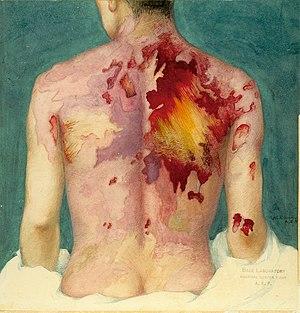
Peinture faite à l'Hôpital central de Vichy, représentant une brûlure au dos du soldat américain Jacob Leifer (16th Infantry. Art) par le gaz moutarde (ypérite). Ce dessin aquarellé ou gouaché a été réalisé par le sergent E. R. Brainard. Base laboratory, Hospital center Vichy,
Le gaz moutarde est un composé chimique cytotoxique et vésicant qui a la capacité de former de grandes vésicules sur la peau exposée.